New York State Route 372

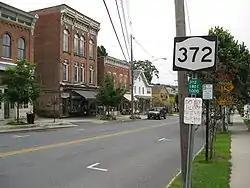
A NY 372 shield attached a post near a telephone pole in the middle of a village

NY 372 begins at an intersection with NY 29 (Main Street) in the village of Greenwich. The route progresses to the southeast, following Main Street through the southern, lesser developed parts of the village before leaving the community after crossing over the Batten Kill. Across the river, the road's surroundings become less developed as it winds its way through the rural parts of eastern Washington County. NY 372 turns to the south at an intersection with Old Cambridge Road, which parallels the highway for a short distance.